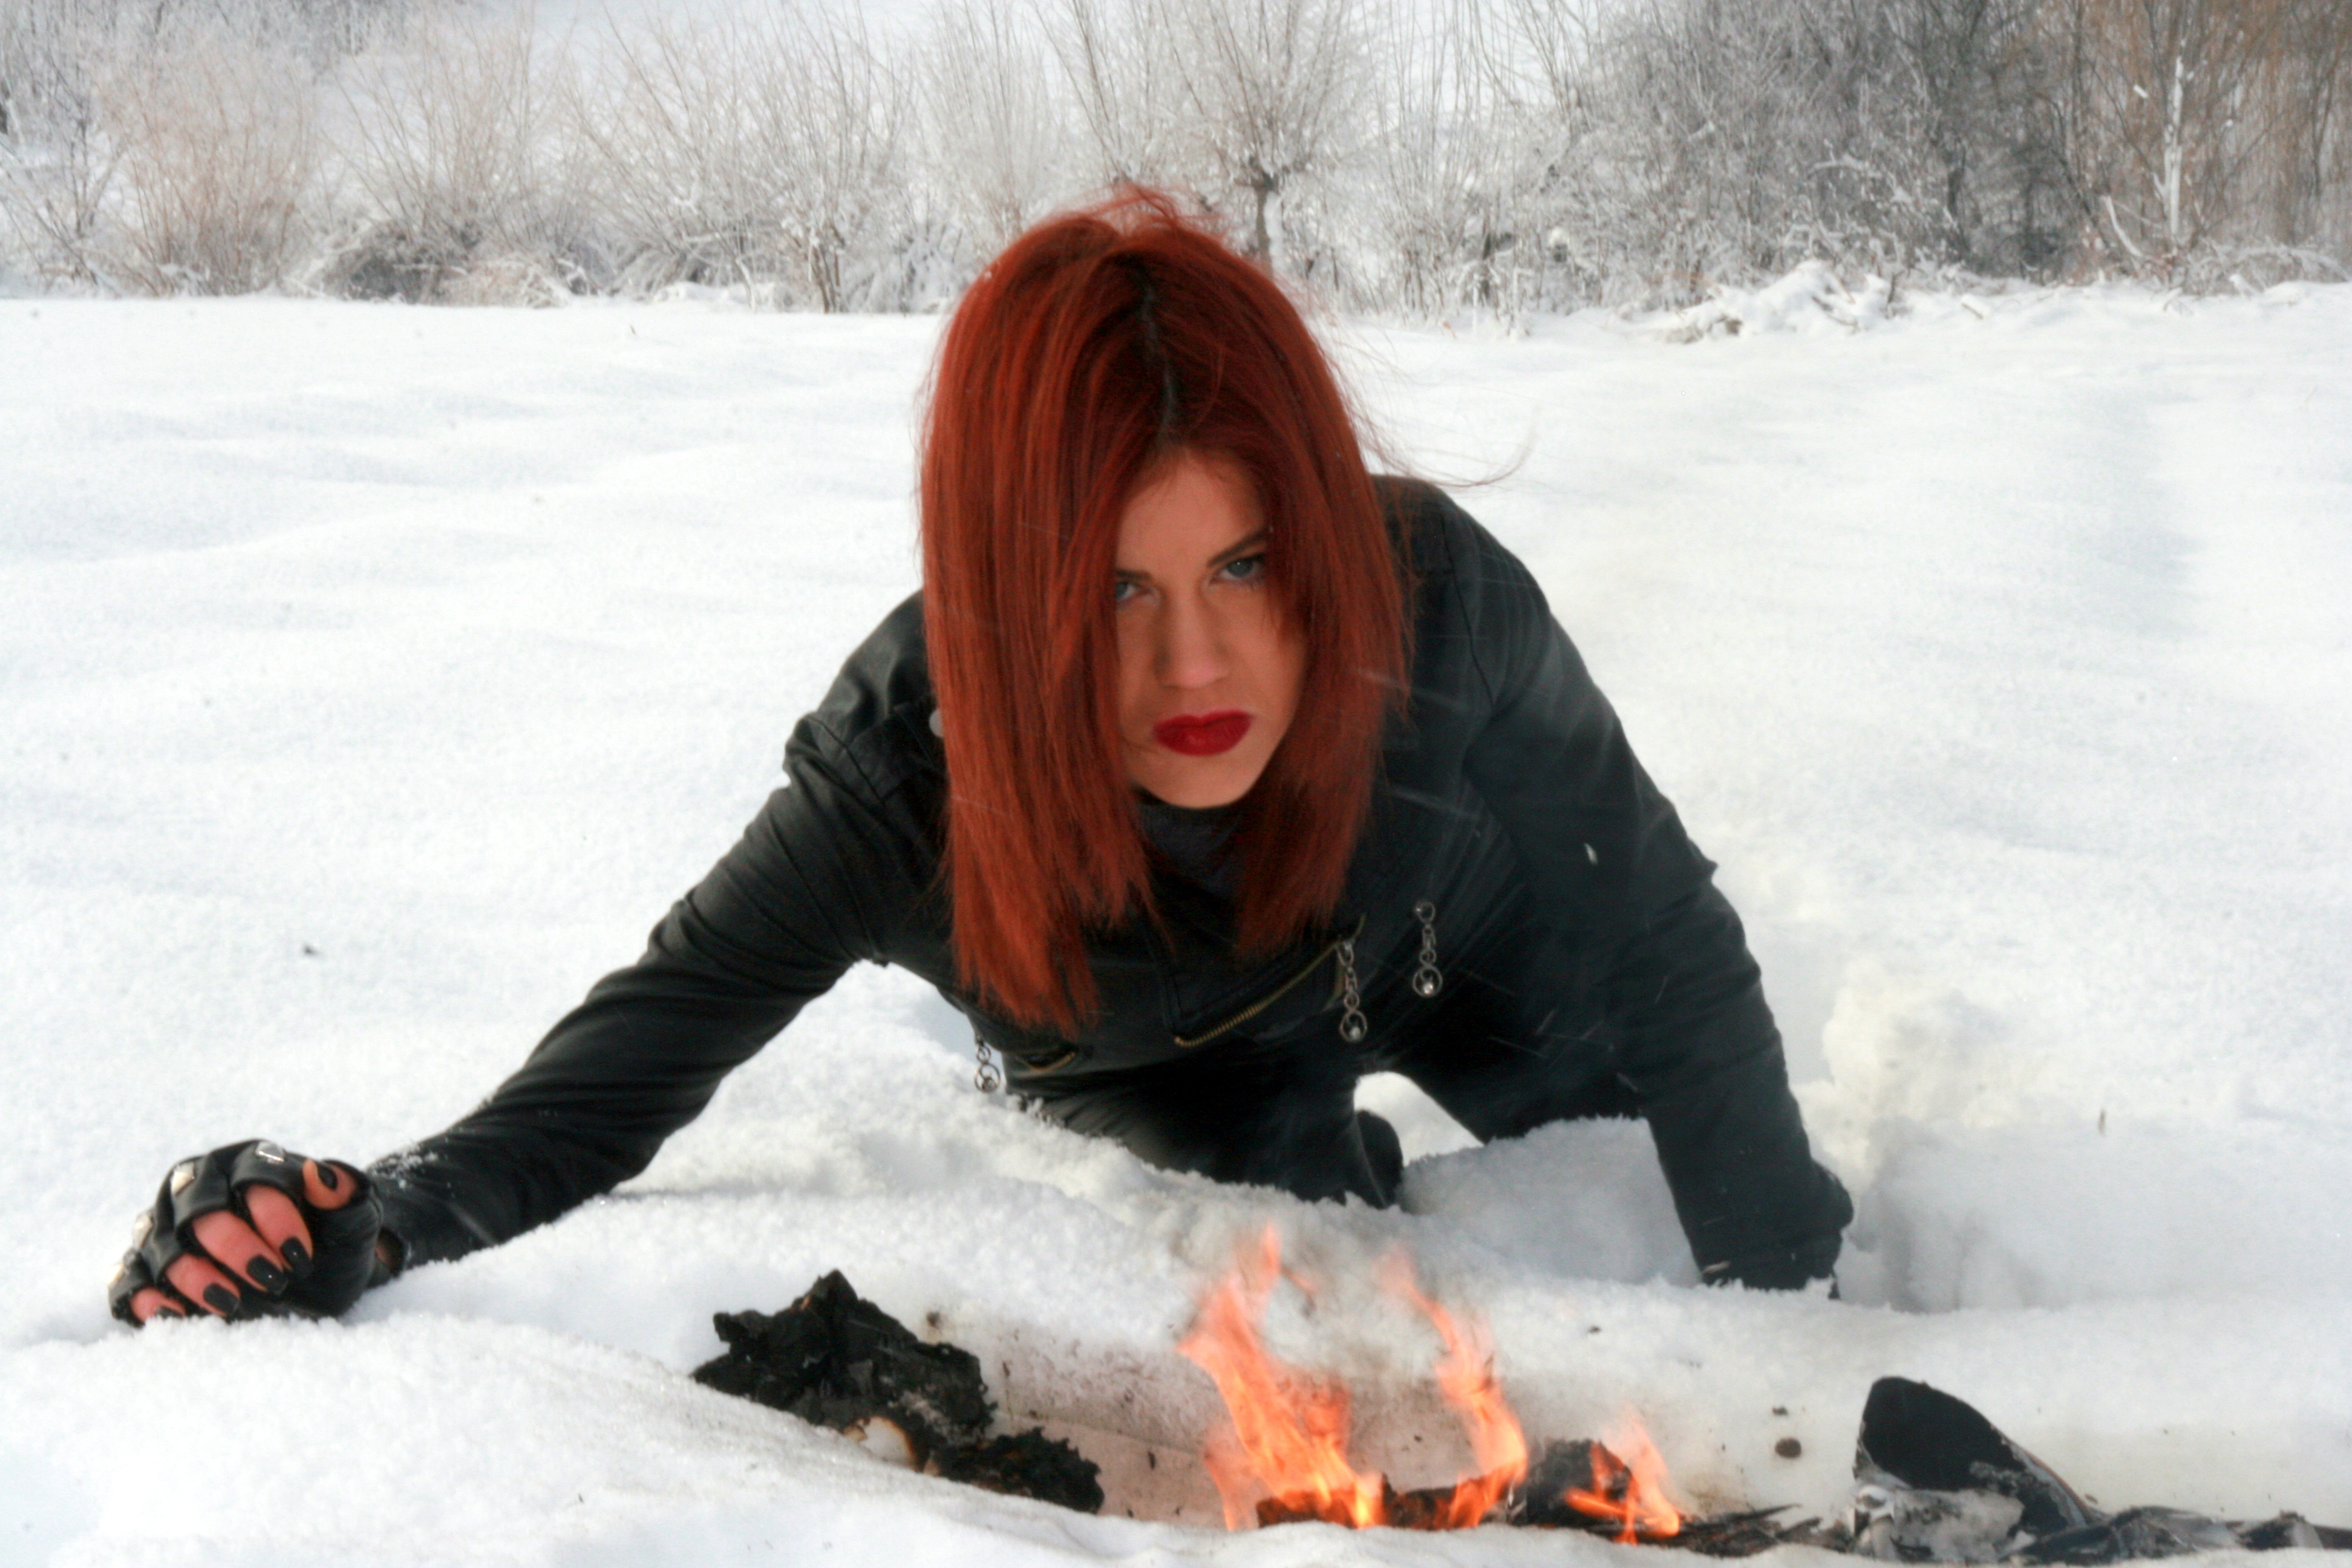
snow, winter, girl, ice, weather, brown, fire, season, footwear, bad, freezing, black leather, geological phenomenon